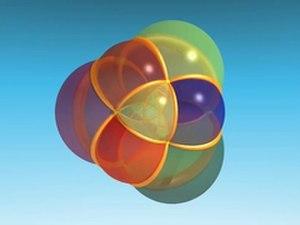
Dimensions... une promenade mathématique est une série de films de vulgarisation mathématique, destinée principalement à la compréhension et à la visualisation de l'espace à quatre dimensions. Ces films ont été réalisés par une équipe de l'ENS-Lyon sous la direction d'Étienne Ghys; ils utilisent le logiciel POV-Ray pour la réalisation des animations, et sont produits sous licence Creative Commons en 2008.